Charles Butler House (Franklin, Ohio)

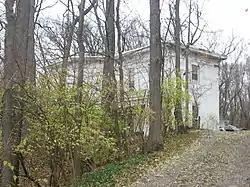
Streetside view

The Charles Butler House is a historic octagon house in the city of Franklin, Ohio, United States. Constructed during the middle of the nineteenth century, it was originally home to one of the city's most prominent men, and it has been named a historic site due to its unusual design.